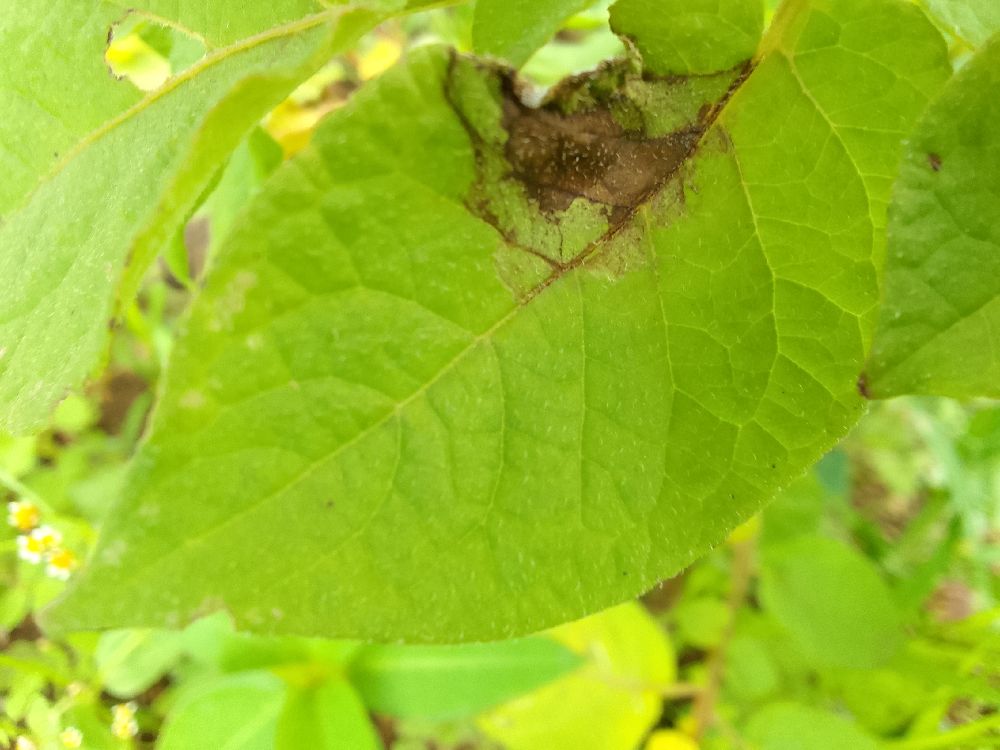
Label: Late blight